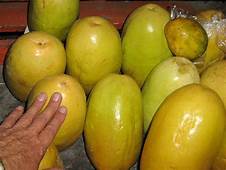
Label: others